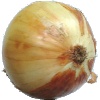
Label: Onion White 1